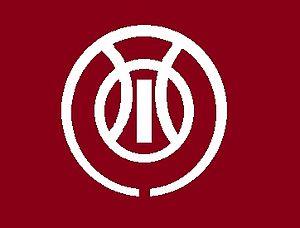
Kawanishi est un bourg du district de Higashiokitama, dans le Nord de l'île de Honshū, au Japon.